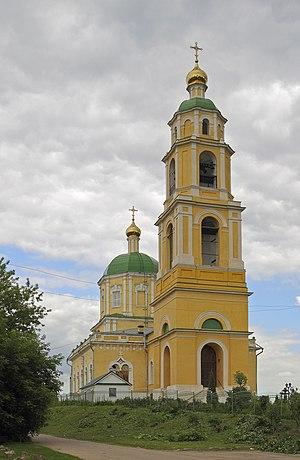
Anna Sorokin, dite Anna Delvey, née le 23 janvier 1991 à Domodedovo, est une escroqueuse russe naturalisée allemande. Arrivée en Allemagne pendant l'adolescence, elle s'intéresse à la mode et effectue un stage au sein du magazine français Purple. Elle commence alors à se faire appeler Anna Delvey et à prétendre être allemande. En 2013, elle commence à travailler à un projet de création d'une fondation d'art contemporain, la Anna Delvey Foundation.